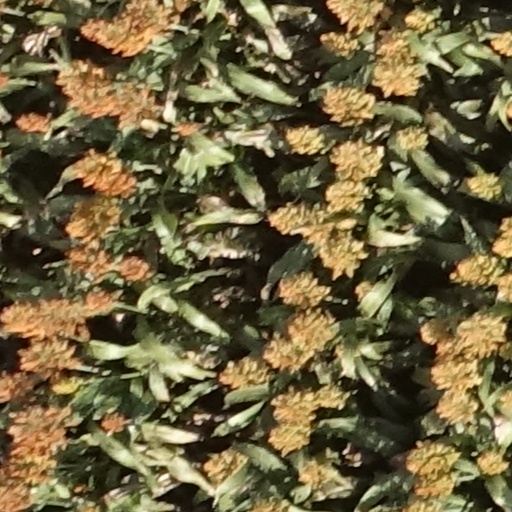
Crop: sorghum